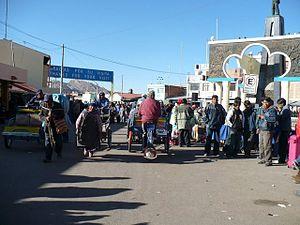
Poste frontière Bolivie/Pérou de fr:Desaguadero, côté péruvien
Desaguadero est une petite ville du département de La Paz, en Bolivie. Elle est située sur la rive sud du lac Titicaca, à 94 km à l'ouest de La Paz. Cette ville compte 1 789 habitants en 2005.